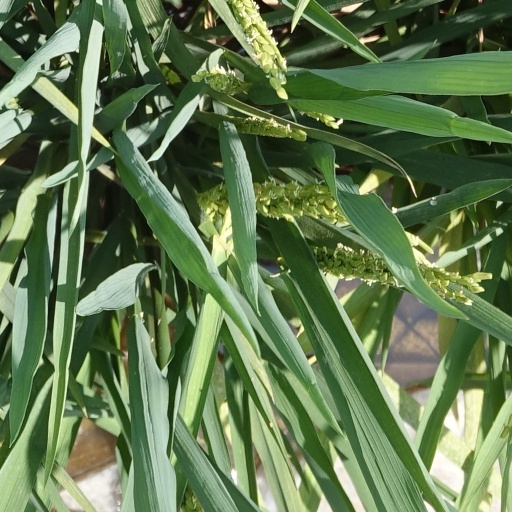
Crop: rice